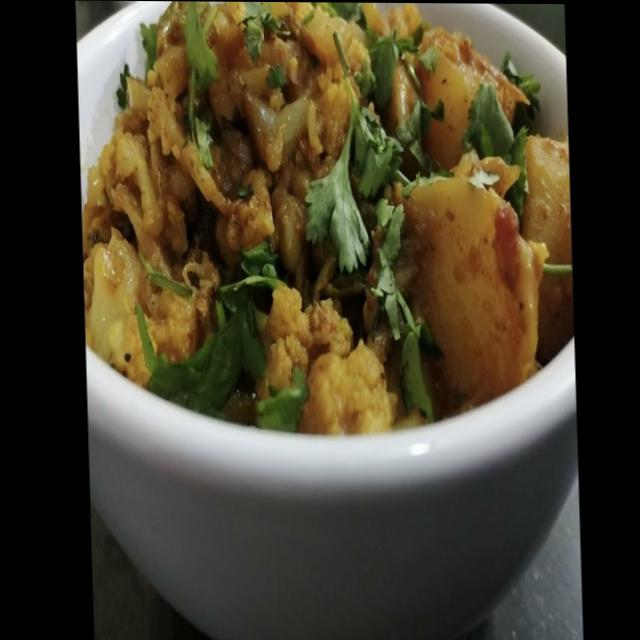
Dish: aloo_gobi